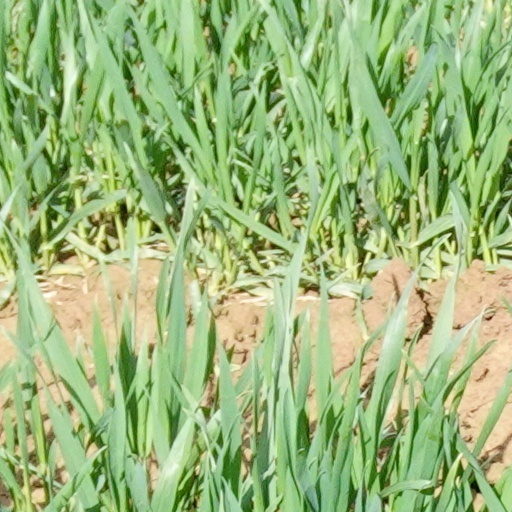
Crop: wheat